R. P. Paranjpye

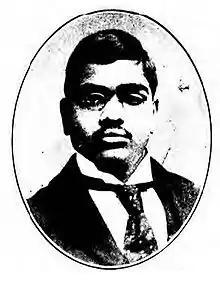
Paranjpye in 1899

Sir Raghunath Purushottam Paranjpye (16 February 1876 – 6 May 1966) also known as Wrangler Paranjpye was an Indian mathematician and diplomat who served as the 1st High Commissioner of India to Australia from 1945 to 1947. He became the first Indian to achieve the coveted title of Senior Wrangler at the University of Cambridge. Later in life he also served as the Vice Chancellor of many Indian universities.